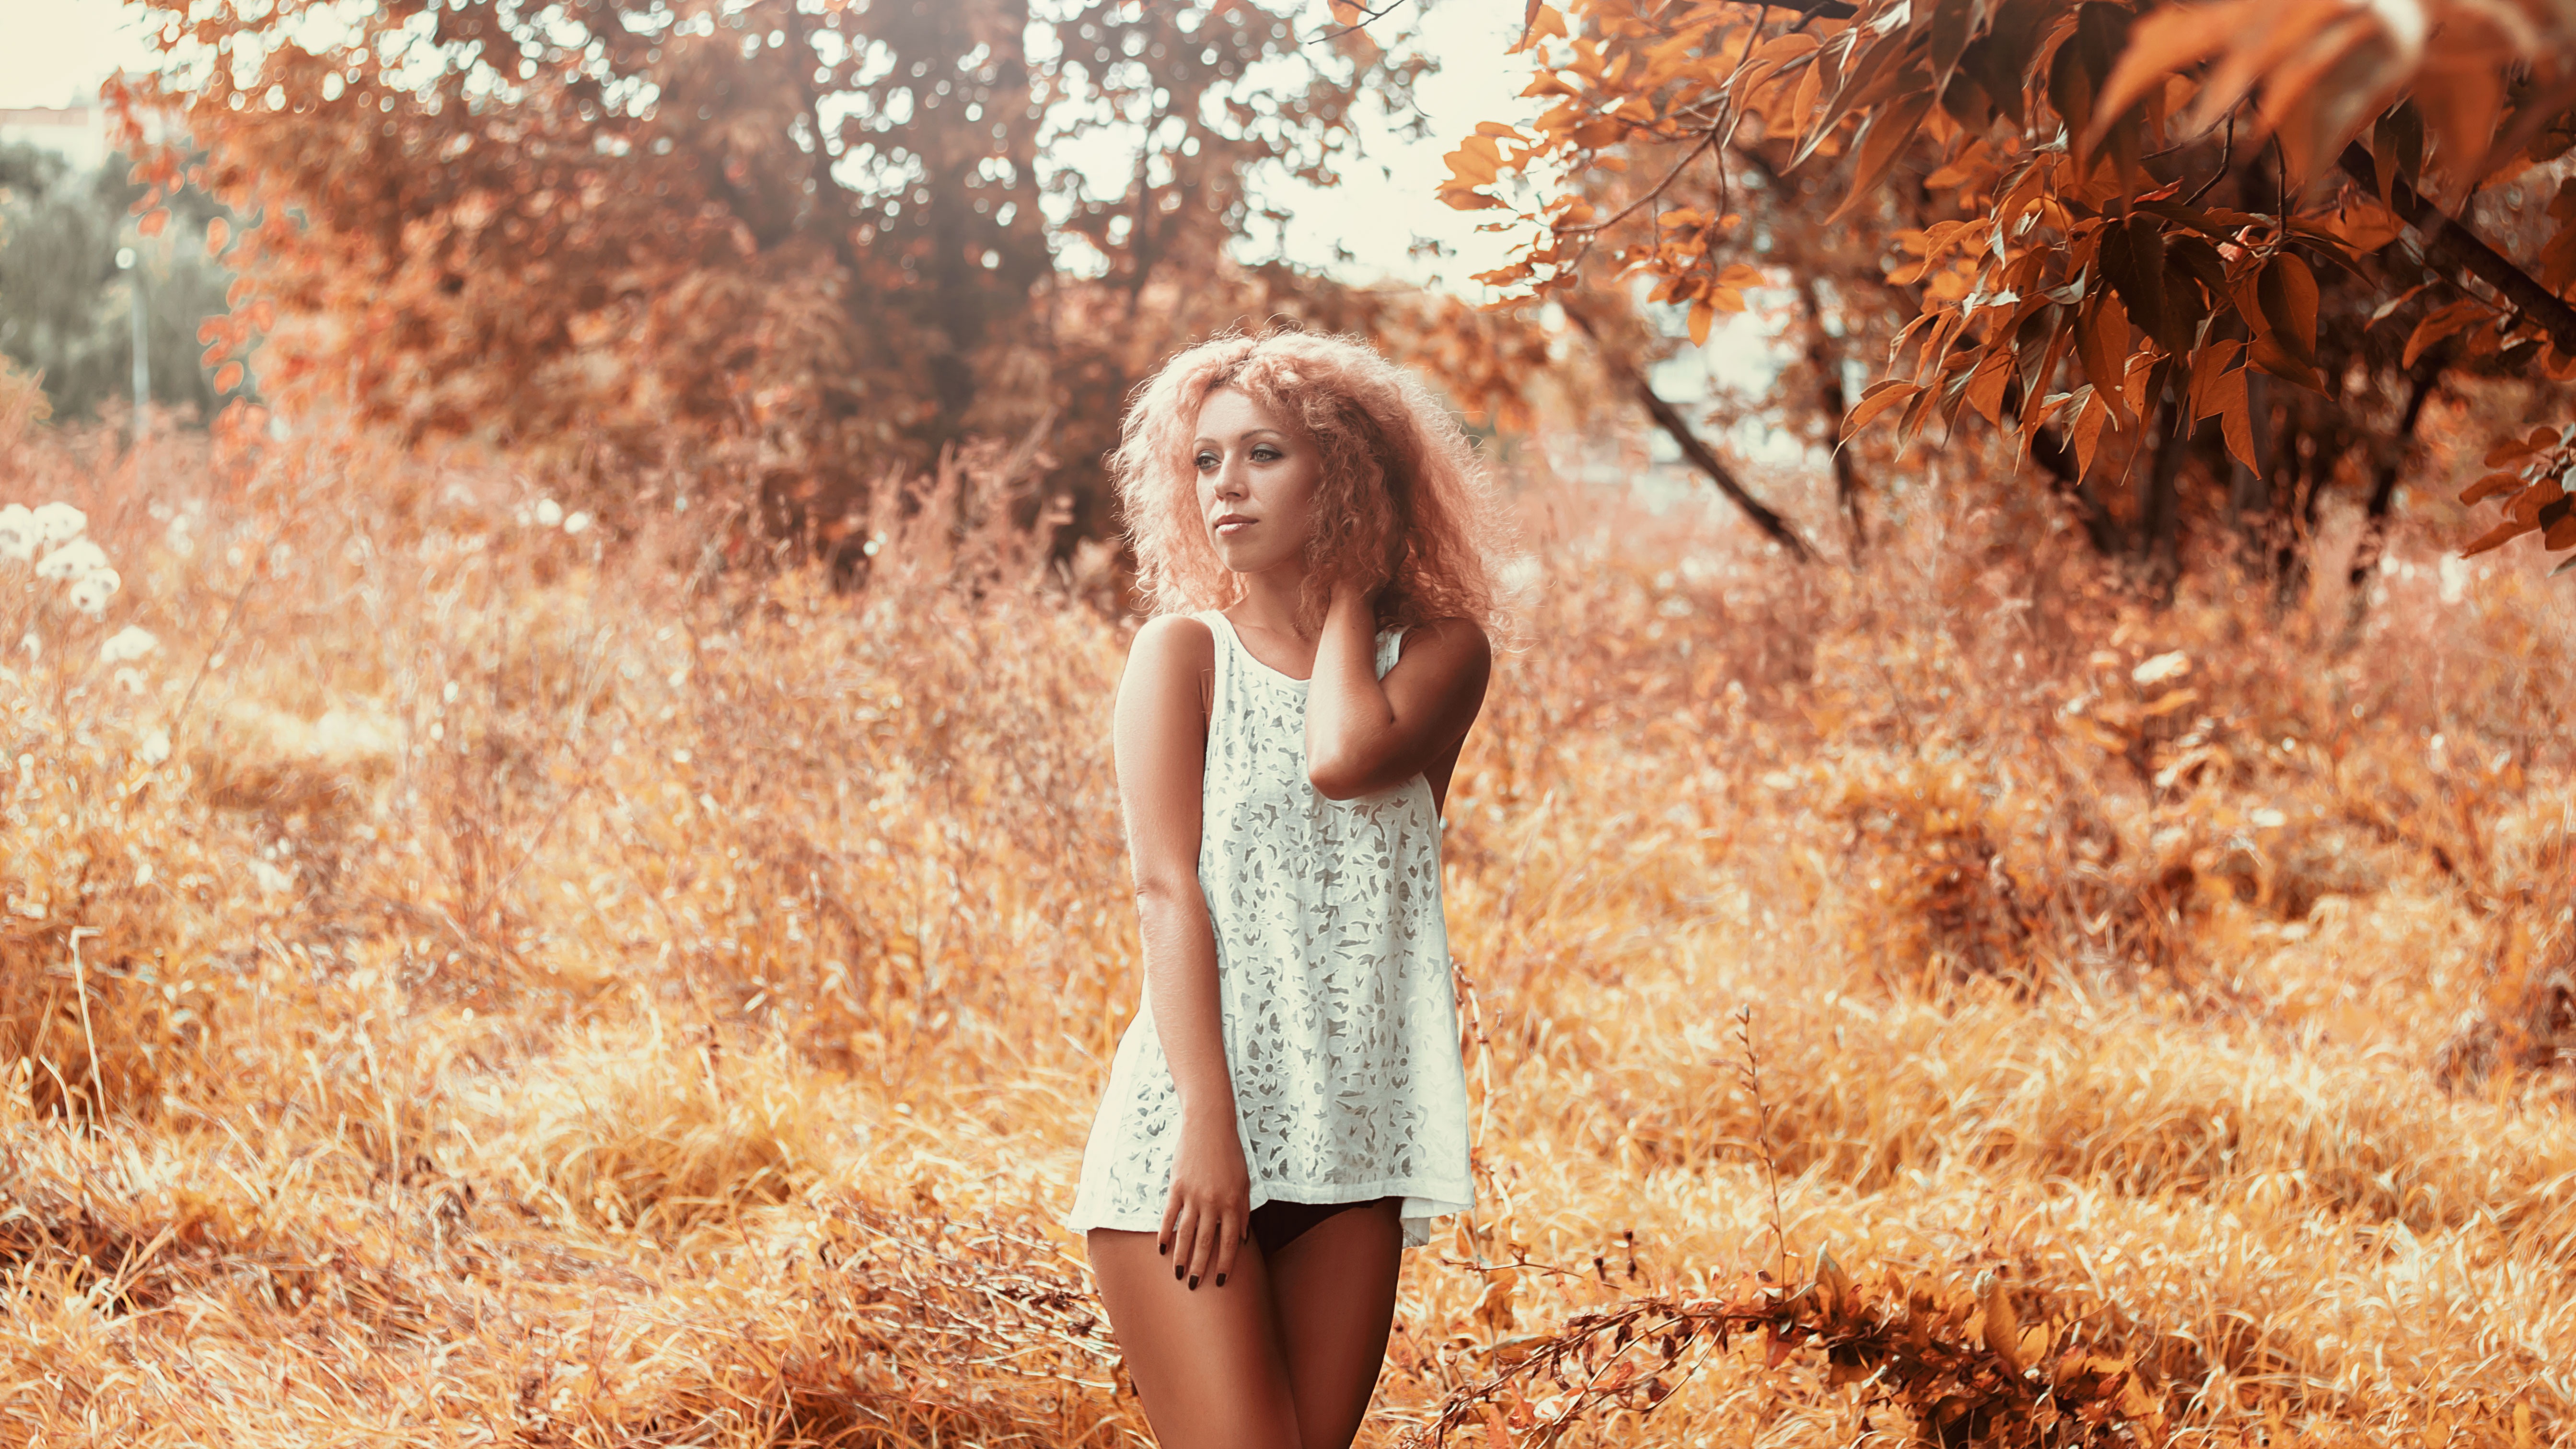
grass, girl, woman, hair, photography, sunlight, land, female, model, young, spring, magazine, autumn, romance, fashion, linen, blonde, curly hair, season, hairstyle, transparent, eyes, sports, legs, photograph, beauty, sexy, european, body, photoshoot, cosmetics, panties, erotic, girl in dress, beautiful girl, photo portrait, tempting, female hands, naked girl, girl in a vest, on the field, portrait photography, grass family, girl in a short dress